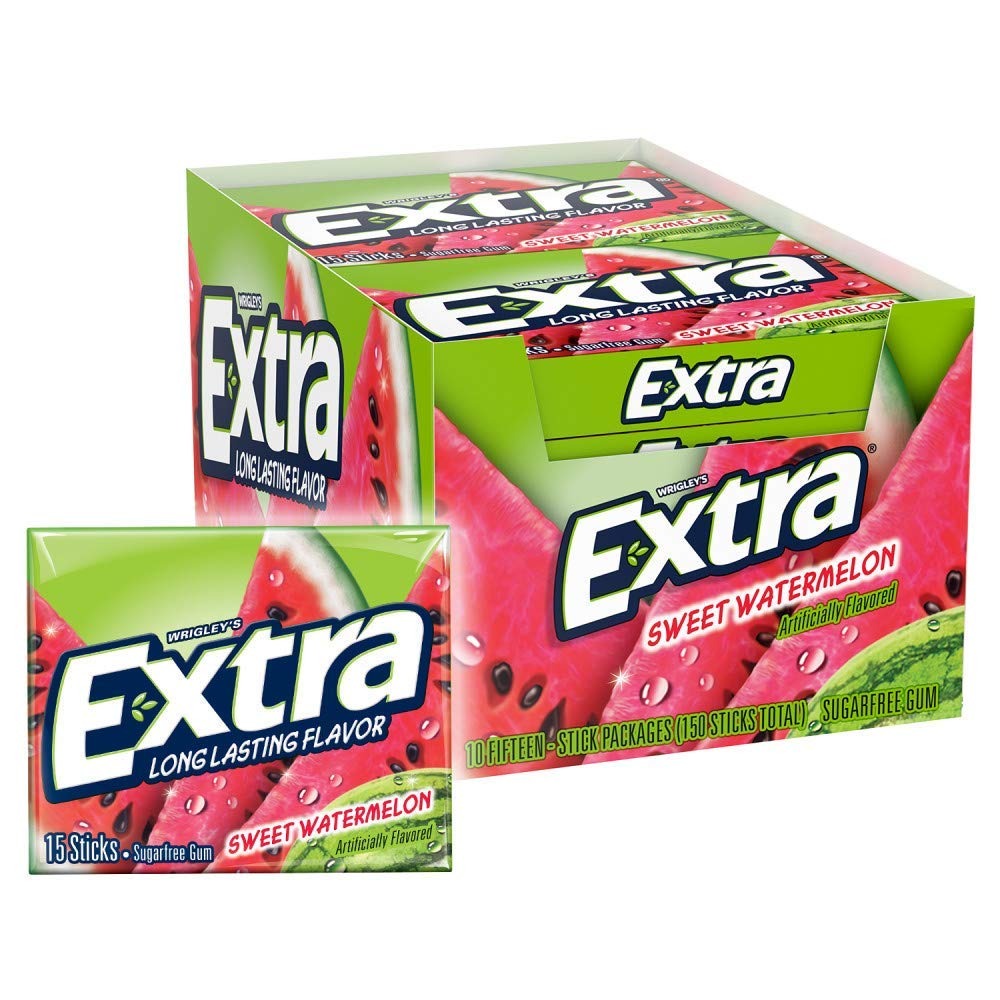
Item Name: EXTRA Sweet Watermelon Sugarfree Gum, 15 Pieces (Pack of 10) - SET OF 2
Value: 300.0
Unit: Count

Price: 10.08